Holden Special Vehicles

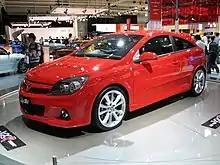
HSV VXR

The HSV VXR Turbo is a rebadged Vauxhall Astra which was imported from Belgium between 2006 and 2009. It has a 2.0 litre turbocharged 4-cylinder engine producing and , coupled to a 6-speed manual transmission. Additionally it is equipped with the adaptive IDS (Interactive Driving System) suspension system along with ESC, traction control system, ABS and BA. The VXR Turbo was marketed without the Astra name.